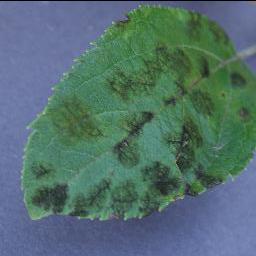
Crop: apple
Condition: scab